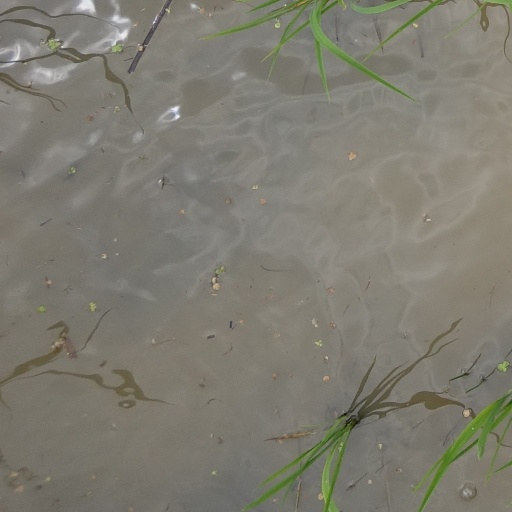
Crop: rice